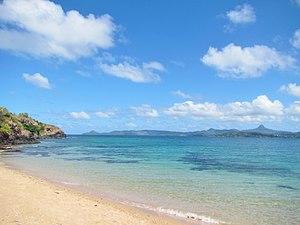
Vue sur le sud depuis la plage ouest de l'îlot Bandrélé, à Mayotte. On distingue notamment le Mont Choungui.
Cet article recense les plages de Mayotte, département d'outre-mer français de l'Océan Indien.
Cet article recense les îles de Mayotte.
L’îlot de Bandrélé est une île de l'océan Indien, située dans le lagon de Mayotte, approximativement face à la ville de Bandrélé, sur le versant intérieur de la barrière de corail externe.